William D. Mullins

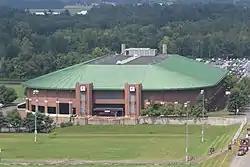
The Mullins Center in 2013.

Beginning in 1985, Mullins advocated for the construction of a new multi-purpose arena on the University of Massachusetts Amherst campus. Mullins argued that the university lacked an indoor facility capable of holding its 24,000 students and that the arena would help "expand the athletic program" at UMass. After his death the following year, Keverian and Massachusetts Senate president William Bulger introduced legislation which would set aside state funds in order to build the arena, which was to be named after Mullins. Mullins was also posthumously named an honorary alumnus of UMass by the university's alumni association due to his support for the UMass athletics program in the legislature.